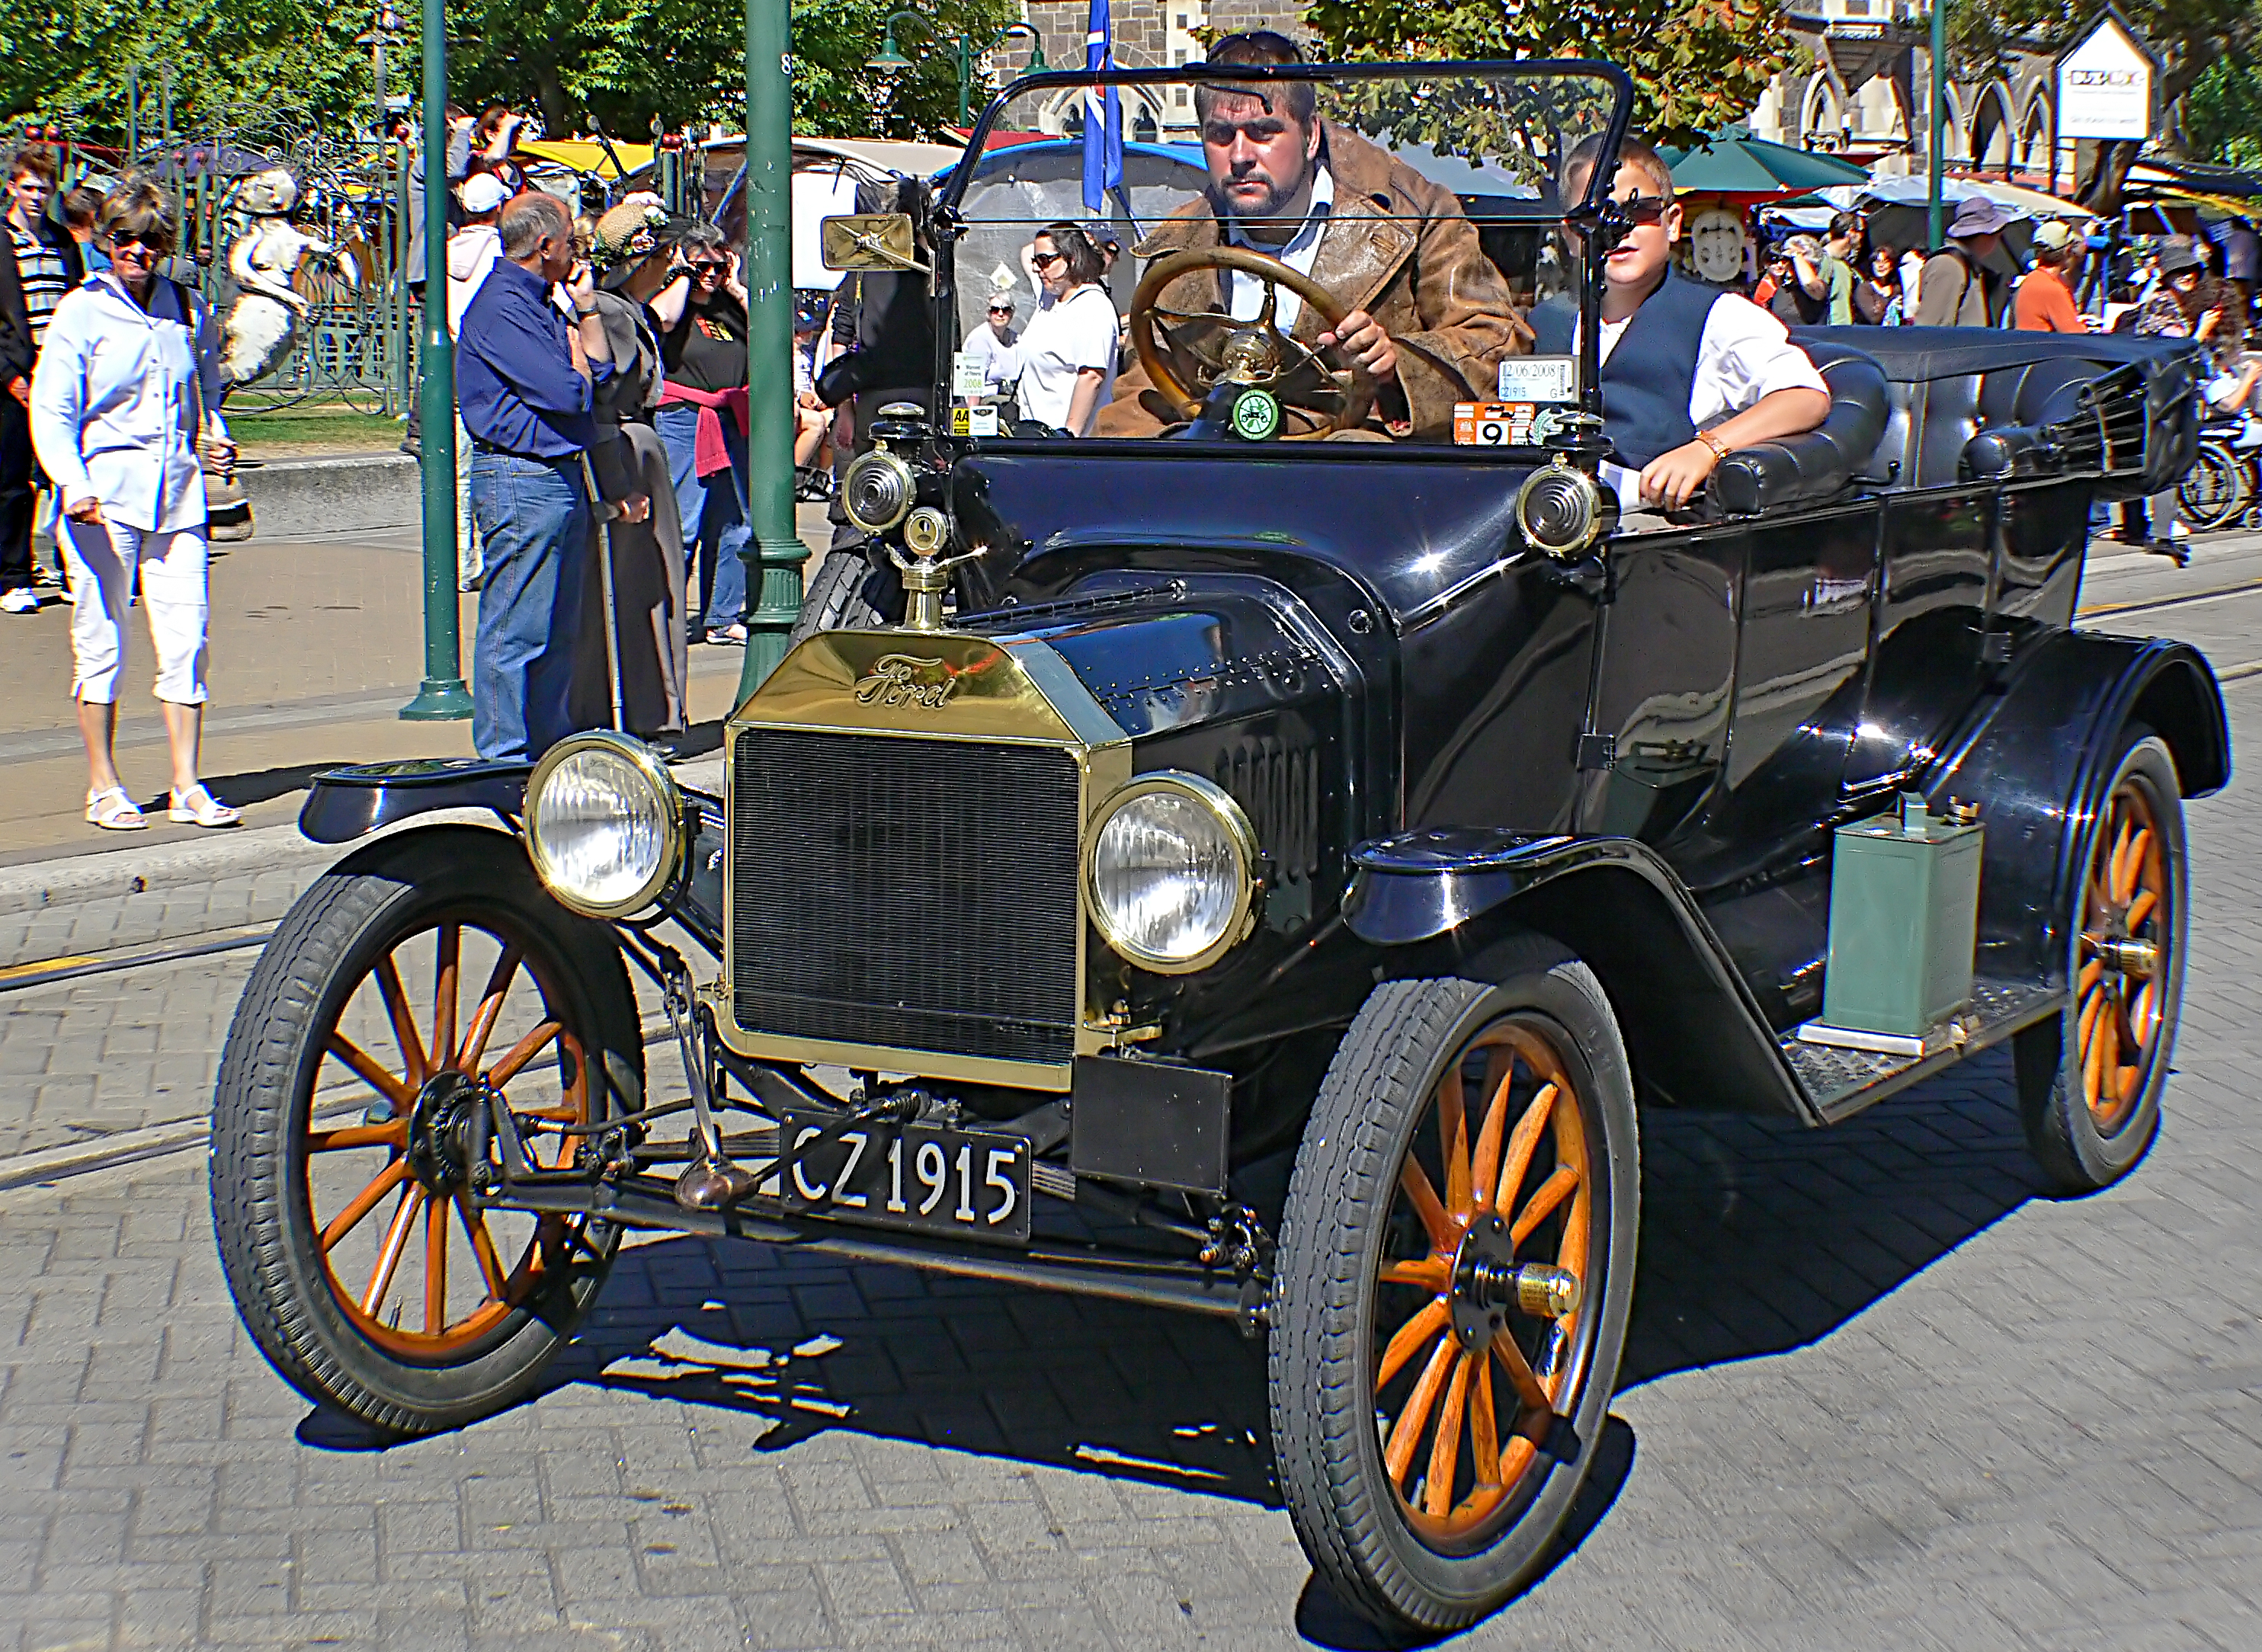
car, vehicle, motor vehicle, vintage car, oldcars, classic, vintagecars, carshows, antique car, auto show, land vehicle, touring car, automobile make, luxury vehicle